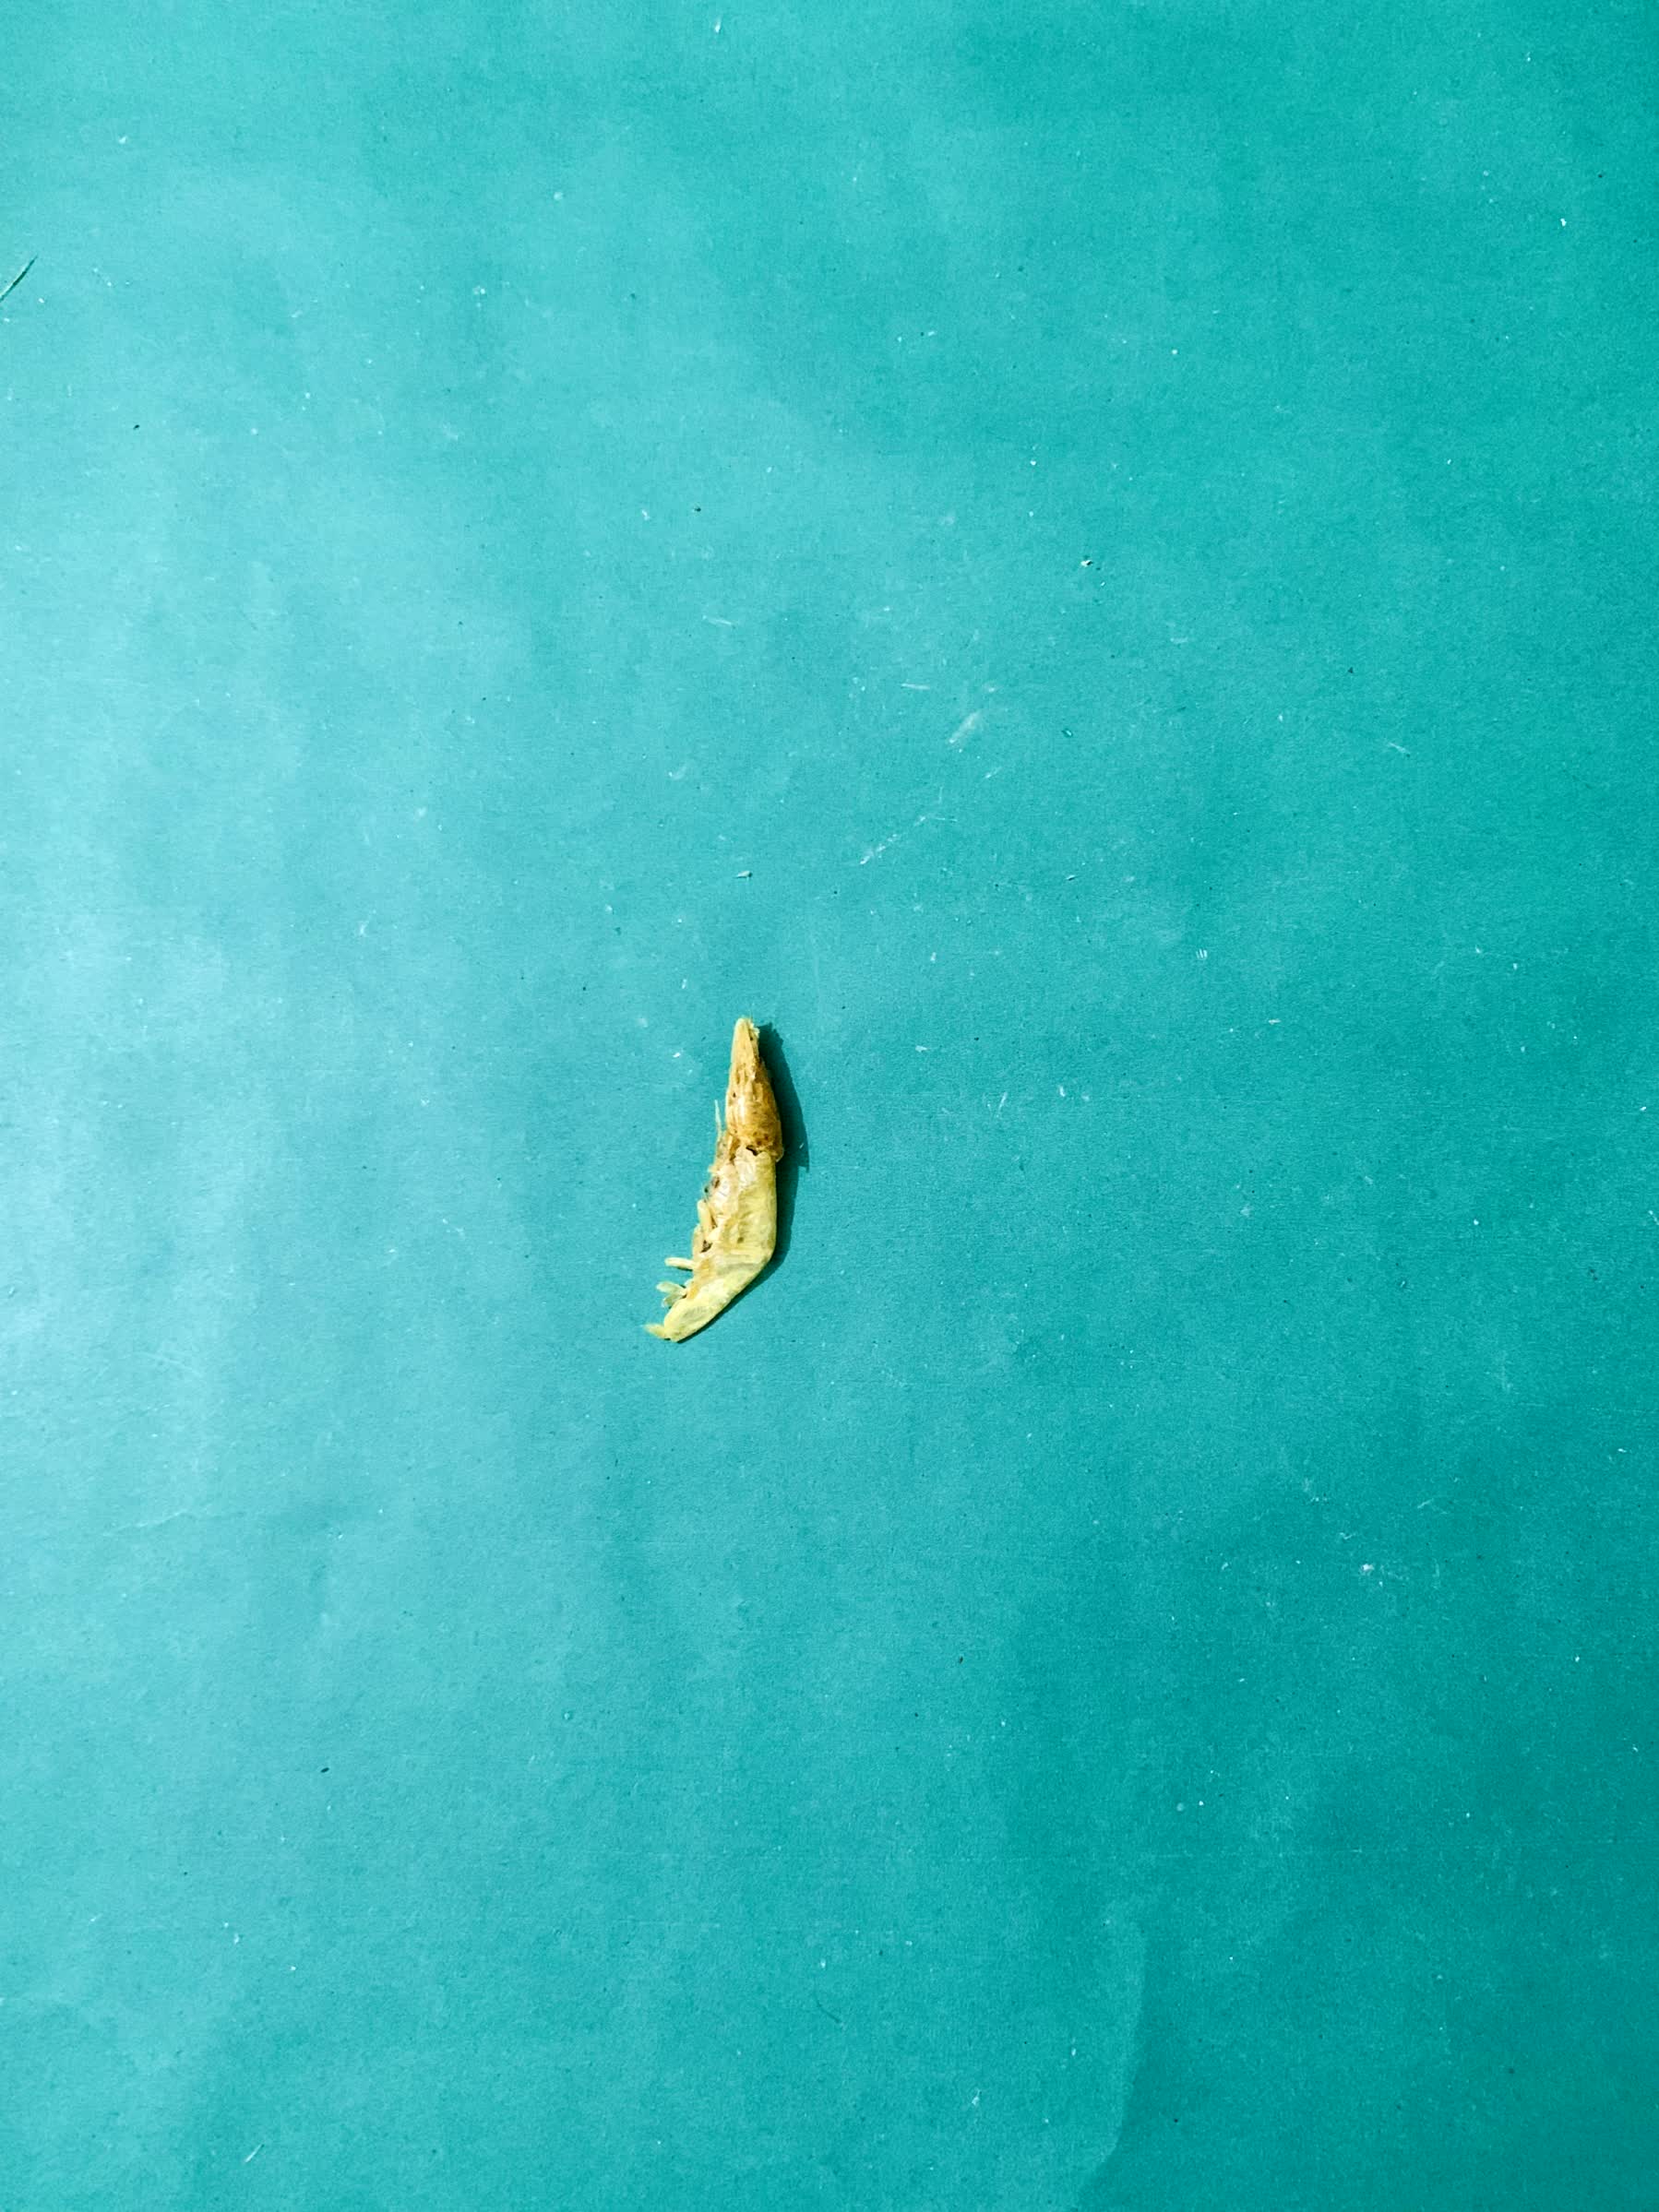
Species: chingri